Heather Spears

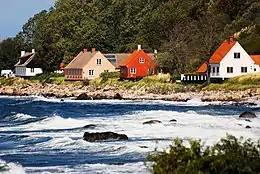
Bornholm

In 1962, the family moved from Canada to Denmark for a year so Goldenberg could study Danish pottery-making. They lived on the island of Bornholm, which had a large tourist trade. The family remained in Denmark from a combination of "poverty, put-it-offness and apathy", remaining in the country even after the couple divorced. Spears learned Danish but continued to speak English at home. She studied anatomical drawing at the Panum Institute and Arabic at the University of Copenhagen.